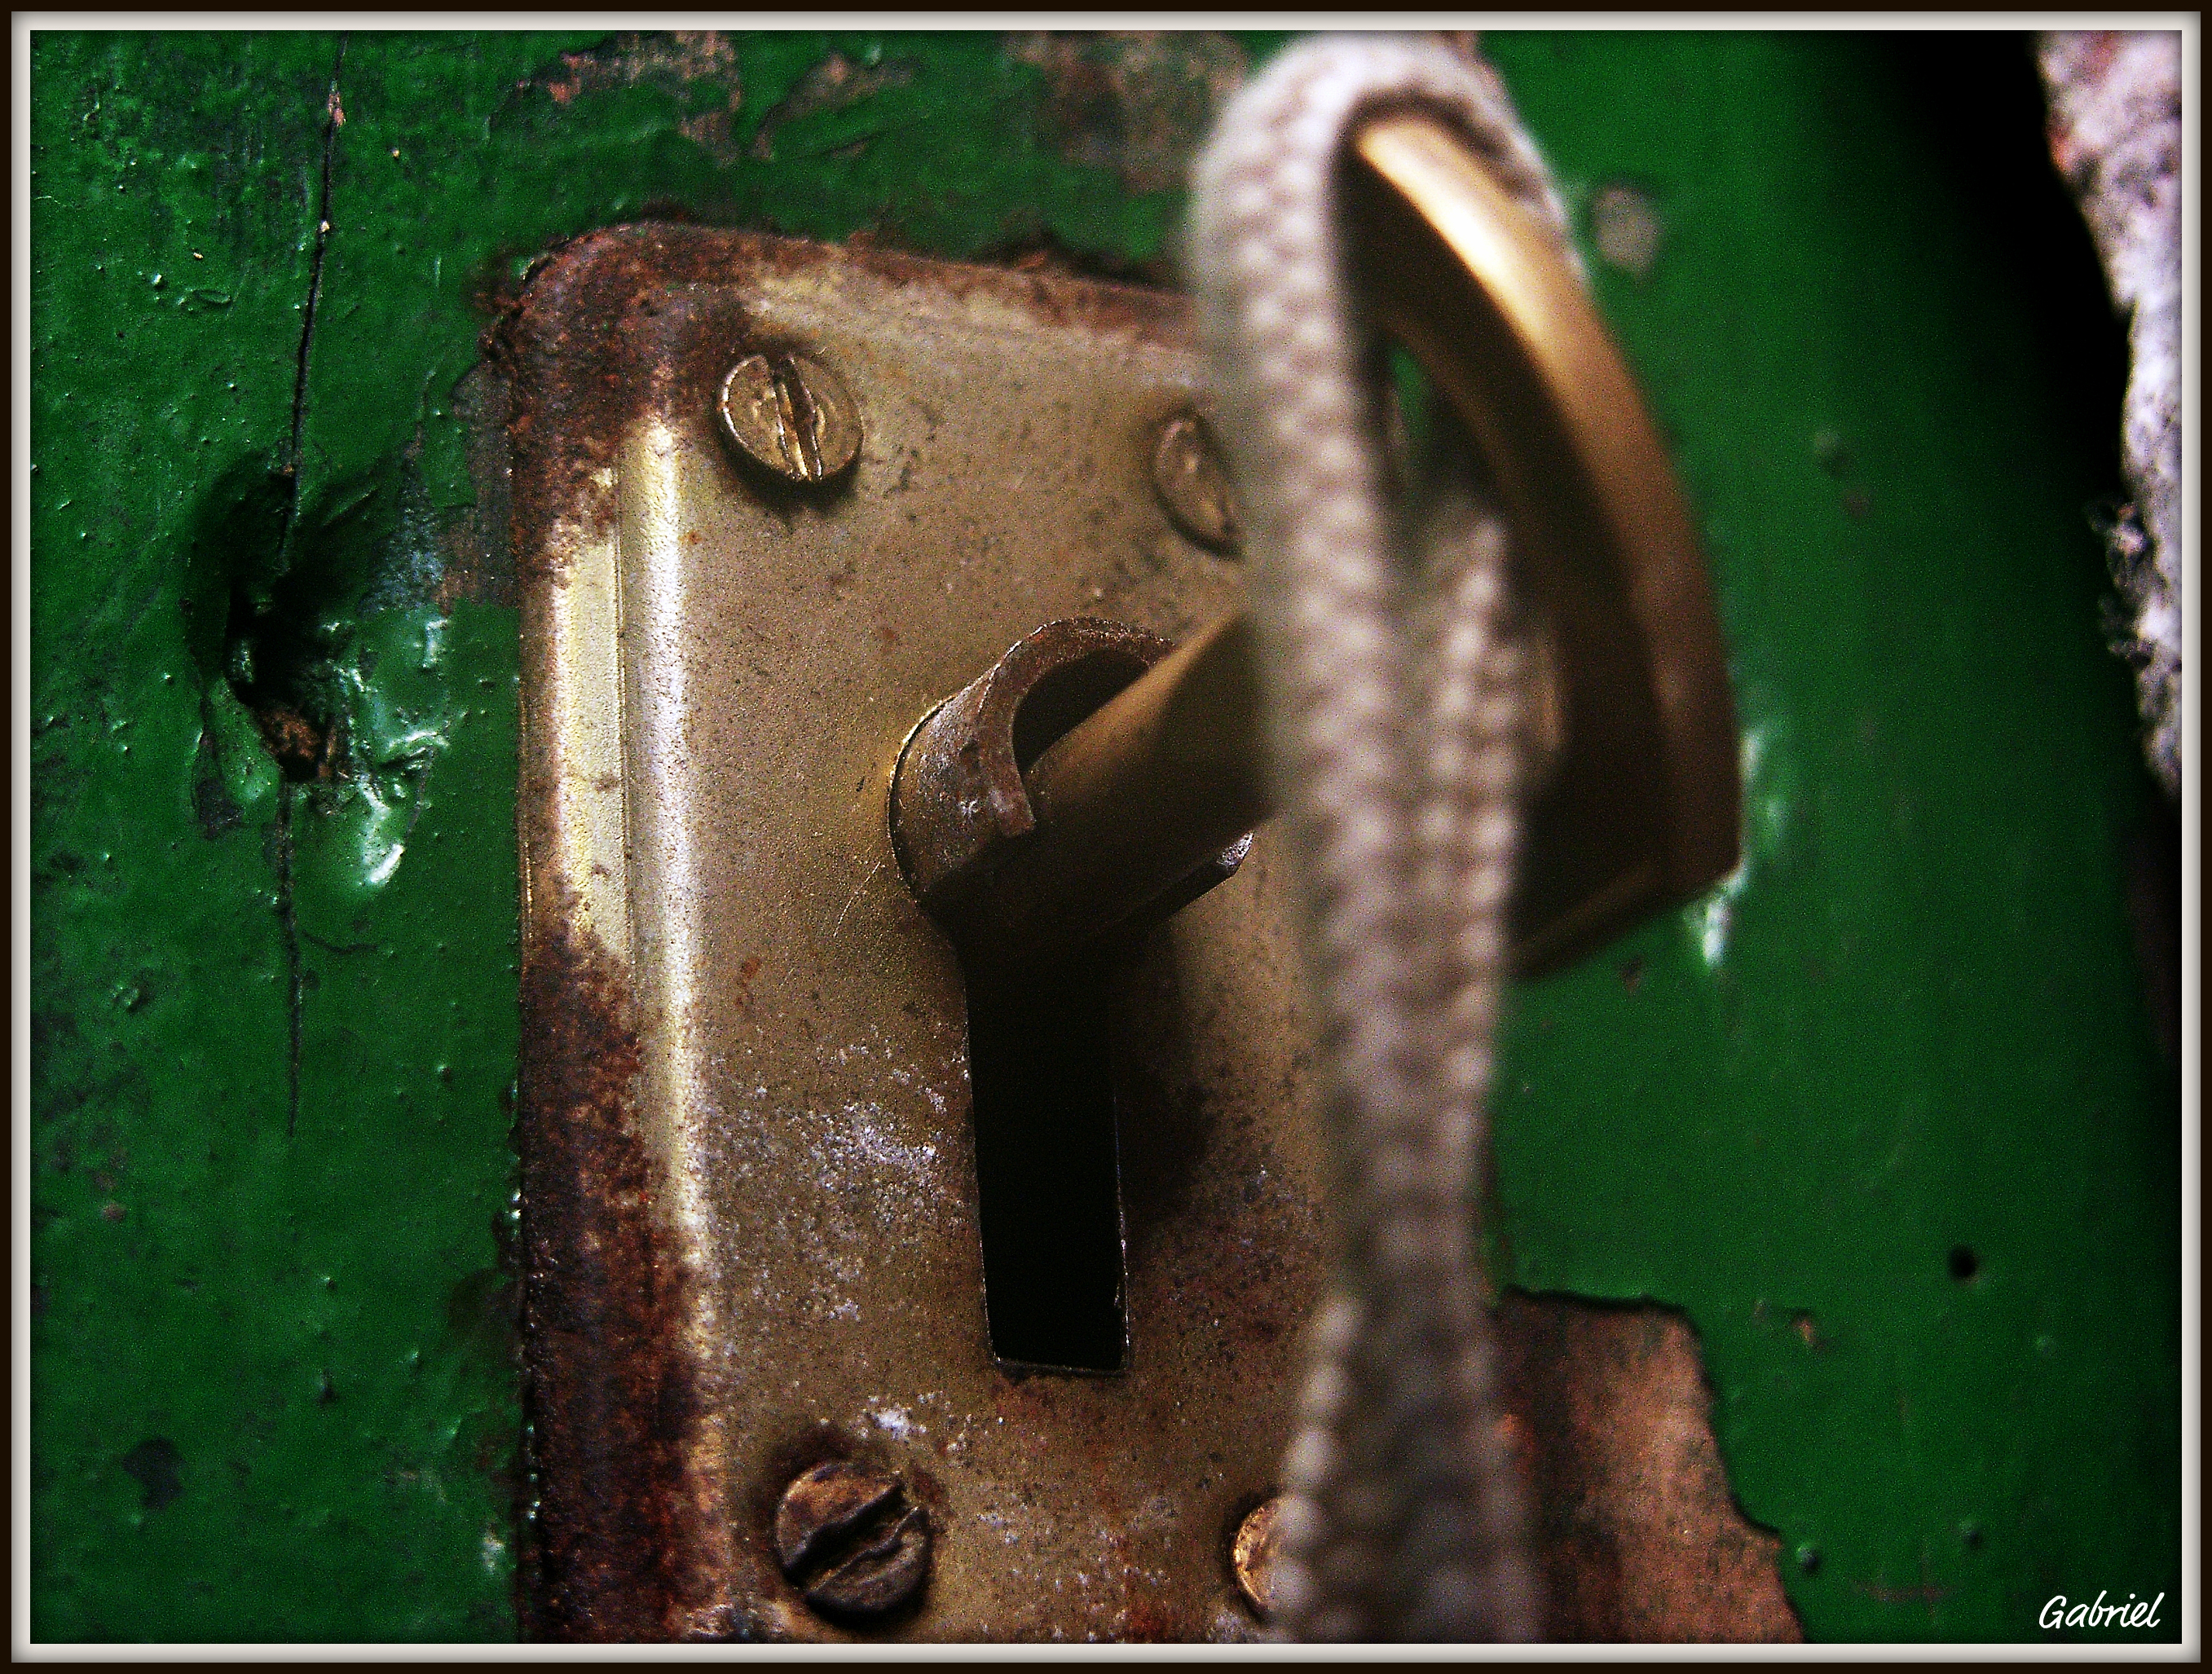
number, rust, green, iron, ggl1, varios, some, canoneos500d, ruralgalicia